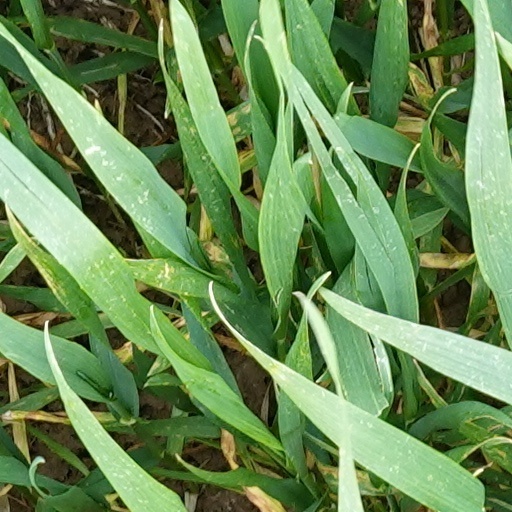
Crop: wheat